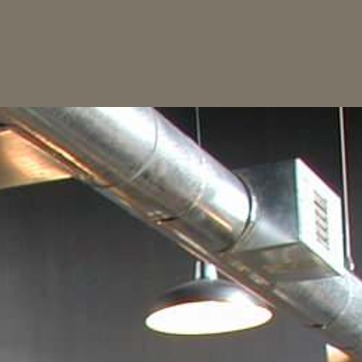
Material: metal